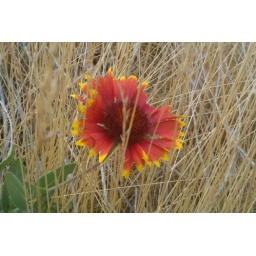
Orange flower in the middle of brown grass.